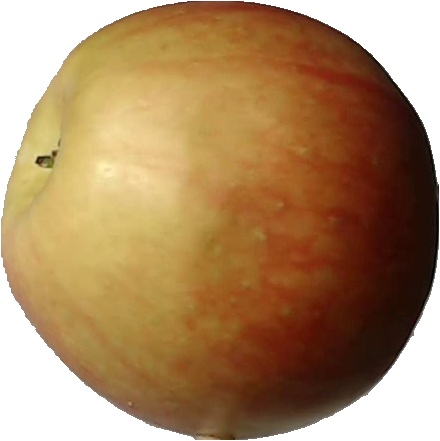
Label: apple_red_2